12 West 56th Street

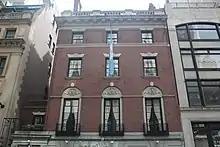
Detail of upper stories

The main portion of the building, the original residence, is at 14 West 56th Street and is four and a half stories tall. It consists of three vertical bays of windows. The first floor is clad with rusticated blocks of limestone and has three recessed windows. The center window at the first floor is wider than the other windows on that floor, as it was originally the main entrance to the house. This center opening originally had five steps leading to a portico with Doric-style columns.